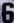
Number: 6